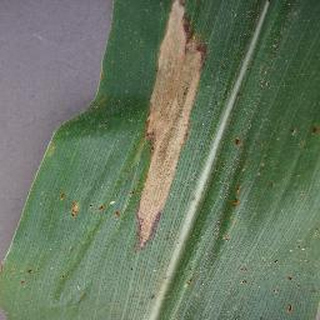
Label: corn_northern_leaf_blight